St. Thomas Episcopal Church (Bath, North Carolina)

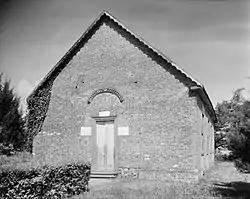

St. Thomas Episcopal Church is a historic church on Craven Street in Bath, North Carolina. The church building was constructed in 1734 and is the oldest surviving church building in North Carolina. It is a Flemish bond brick structure.